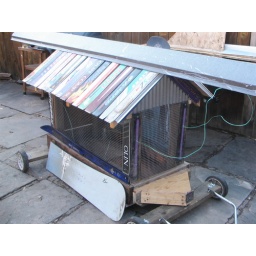
Front view with draw bridge string in clear view.